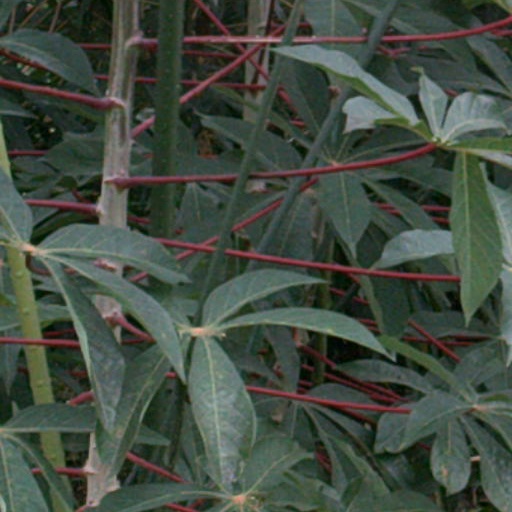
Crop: cassava